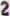
Number: 2